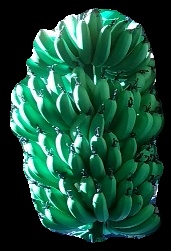
Variety: pachbale
Grade: grade1